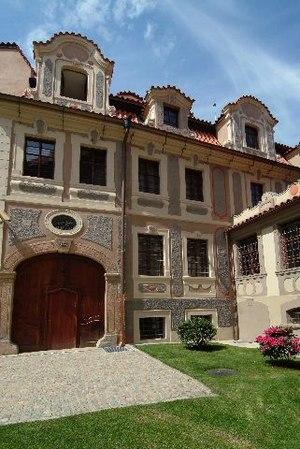
Le Palais Kolovrat dans la rue Wallenstein à Prague est situé dans le quartier de Mala Strana. Il fait partie du siège du Sénat Tchèque, lequel, conformément à la loi no. 59/1996, comprend également les terrains du Palais Wallenstein et le Petit Palais de Fürstenberg.